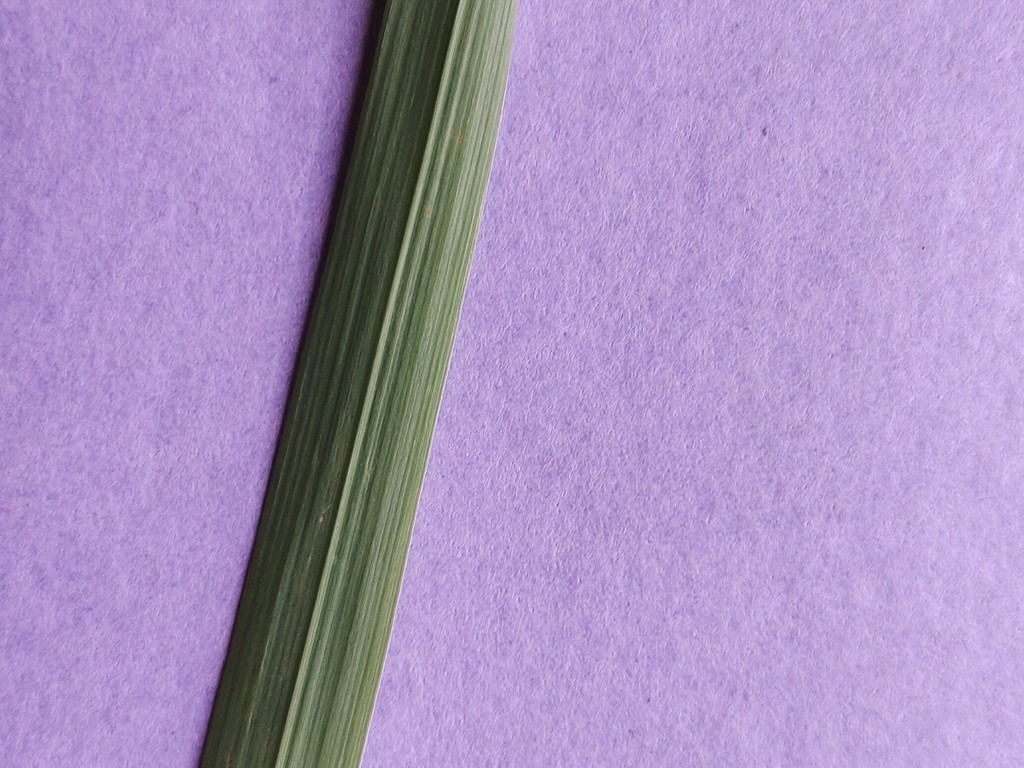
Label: Healthy